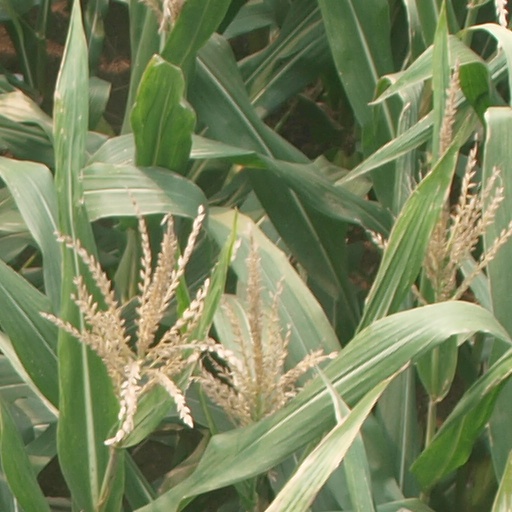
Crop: maize; corn